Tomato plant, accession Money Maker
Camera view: horizontal (90 deg, fisheye); turntable rotation: 150 degrees
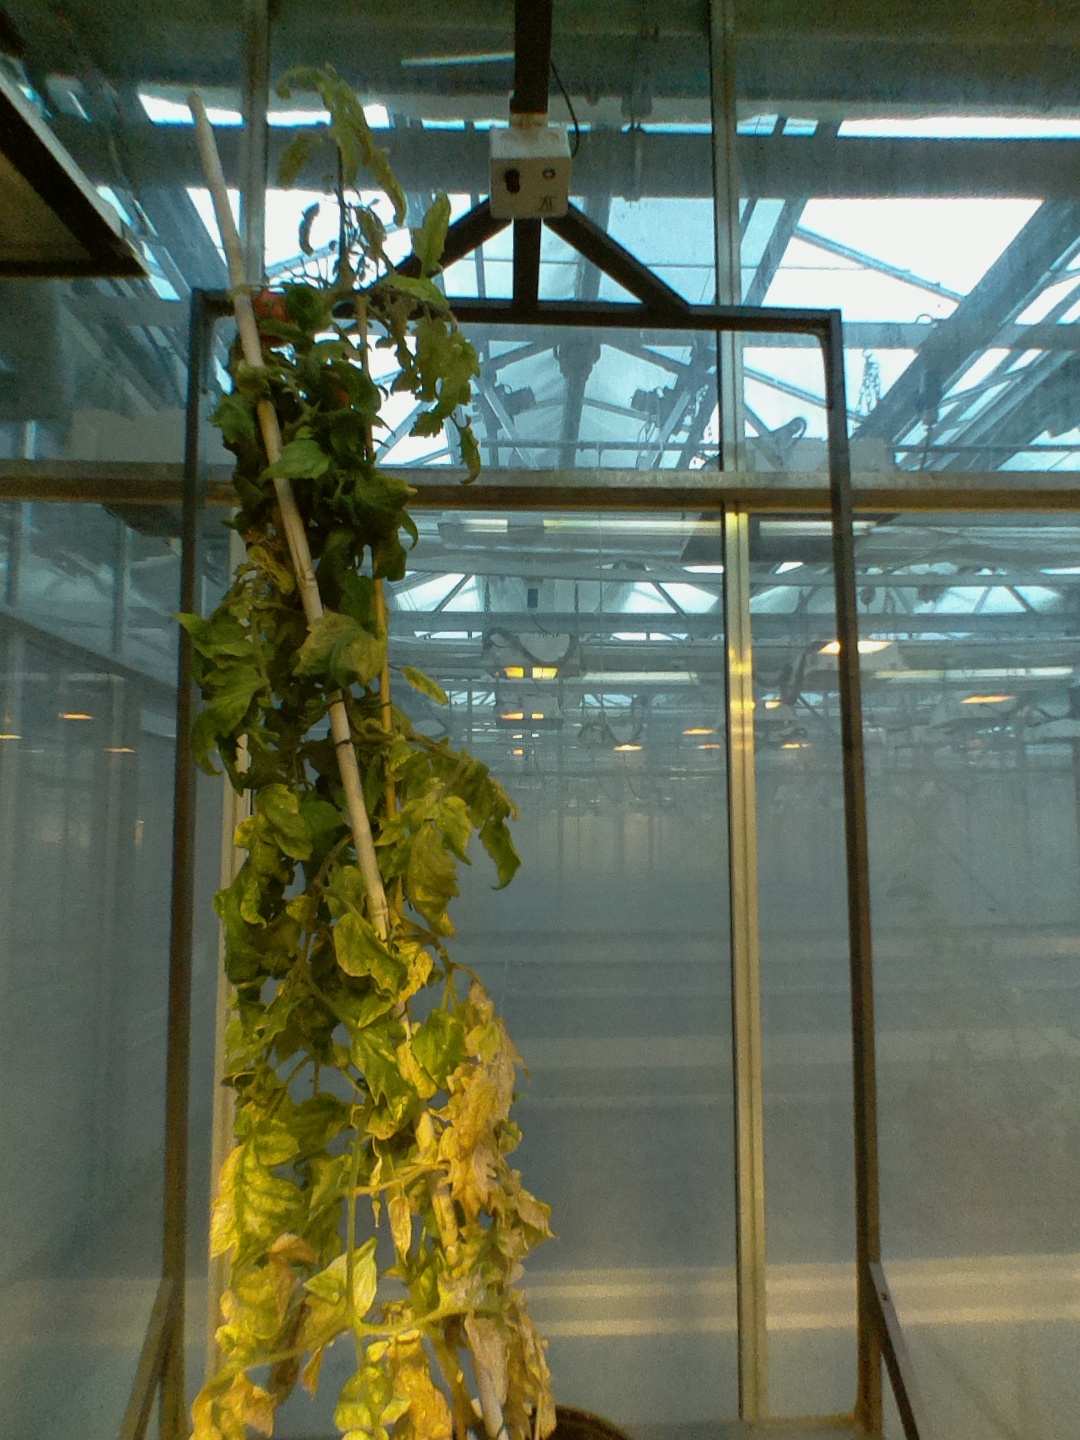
BBCH growth stage 82: 20%-30% of fruits show typical fully ripe color